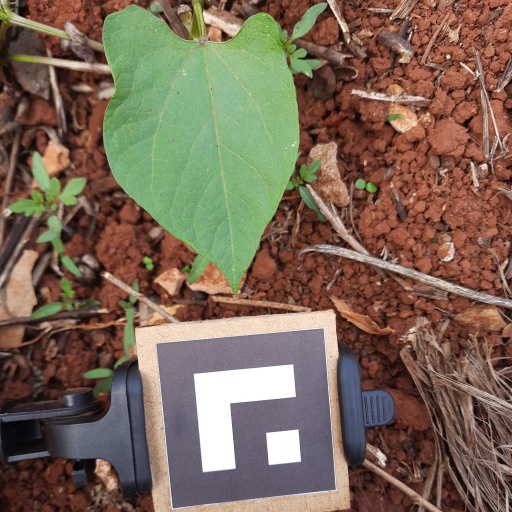
Observations: wavy surface, no eating holes, under shade